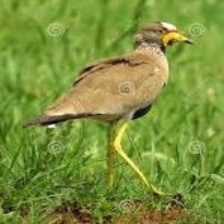
Species: WATTLED LAPWING
Scientific name: VANELLUS INDICUS